Peale Island

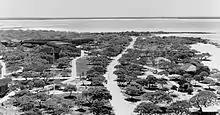
Aerial view of Pan American Airways Hotel and facilities on Peale Island at Wake Atoll in 1940. The hotel is on the left, the anchor from the "Libelle" shipwreck and the pergola leading to the "Clipper" seaplane dock is on the right.

Peale is on the north-west side of Wake Island, and major points on Peale include Toki Point, which is the western cape of Peale. On the southern side there is an extension of land into the lagoon that points south-east and ends at Flipper Point. It is separated from Wake Island by a channel which, from World War II to the 21st century, was crossed by a wooden bridge. The bridge had burned down by 2003.